Michael McIndoe

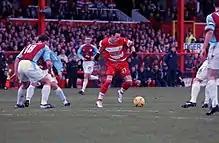
Michael McIndoe playing for Doncaster Rovers against Scunthorpe United December 2003

Doncaster Rovers signed McIndoe for £50,000 during the summer of 2003. He made his Rovers debut on 9 August 2003, in a 3–1 win against Leyton Orient. McIndoe scored his first hat-trick in a Football League match, scoring three times against Bristol Rovers in a 5–1 win on 4 October 2003. He also won the October Division Three Player of the Month award. His performances earned him selection for the Scotland B team in December 2003. McIndoe's first season at Doncaster was very successful with the Rovers winning the Third Division (fourth tier) title. He was named Doncaster Rovers Player of the Year and was the only player in the championship winning side to be named in the PFA Team of the Year. To top off his season McIndoe was voted the PFA Player of the Year for the division.